Lev Yashin

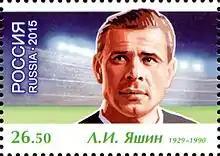
Yashin on a 2016 Russian stamp from the series "Football Legends"

In 1954, Yashin was called up to the Soviet national team, and would go on to gather 78 caps. With the national team he won the 1956 Summer Olympics as well as the first European championship, the 1960 European Nations' Cup. He also played in three World Cups, in 1958, 1962 and 1966. Yashin is credited with four clean sheets out of the 12 games he played in the World Cup finals.